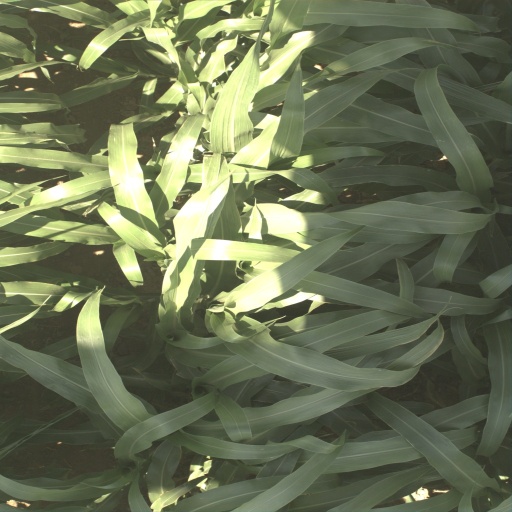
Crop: sorghum